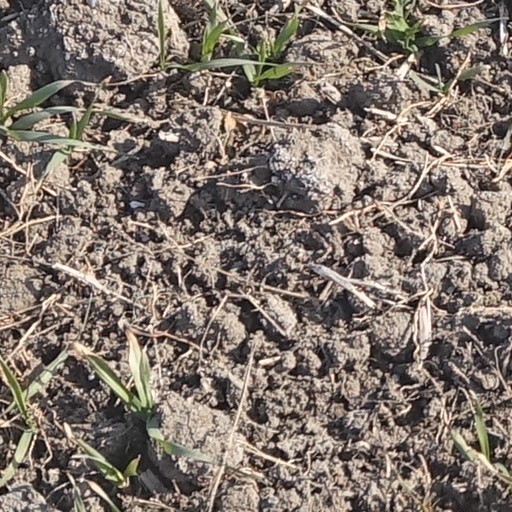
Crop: wheat